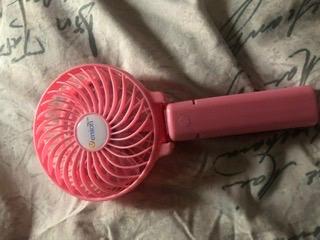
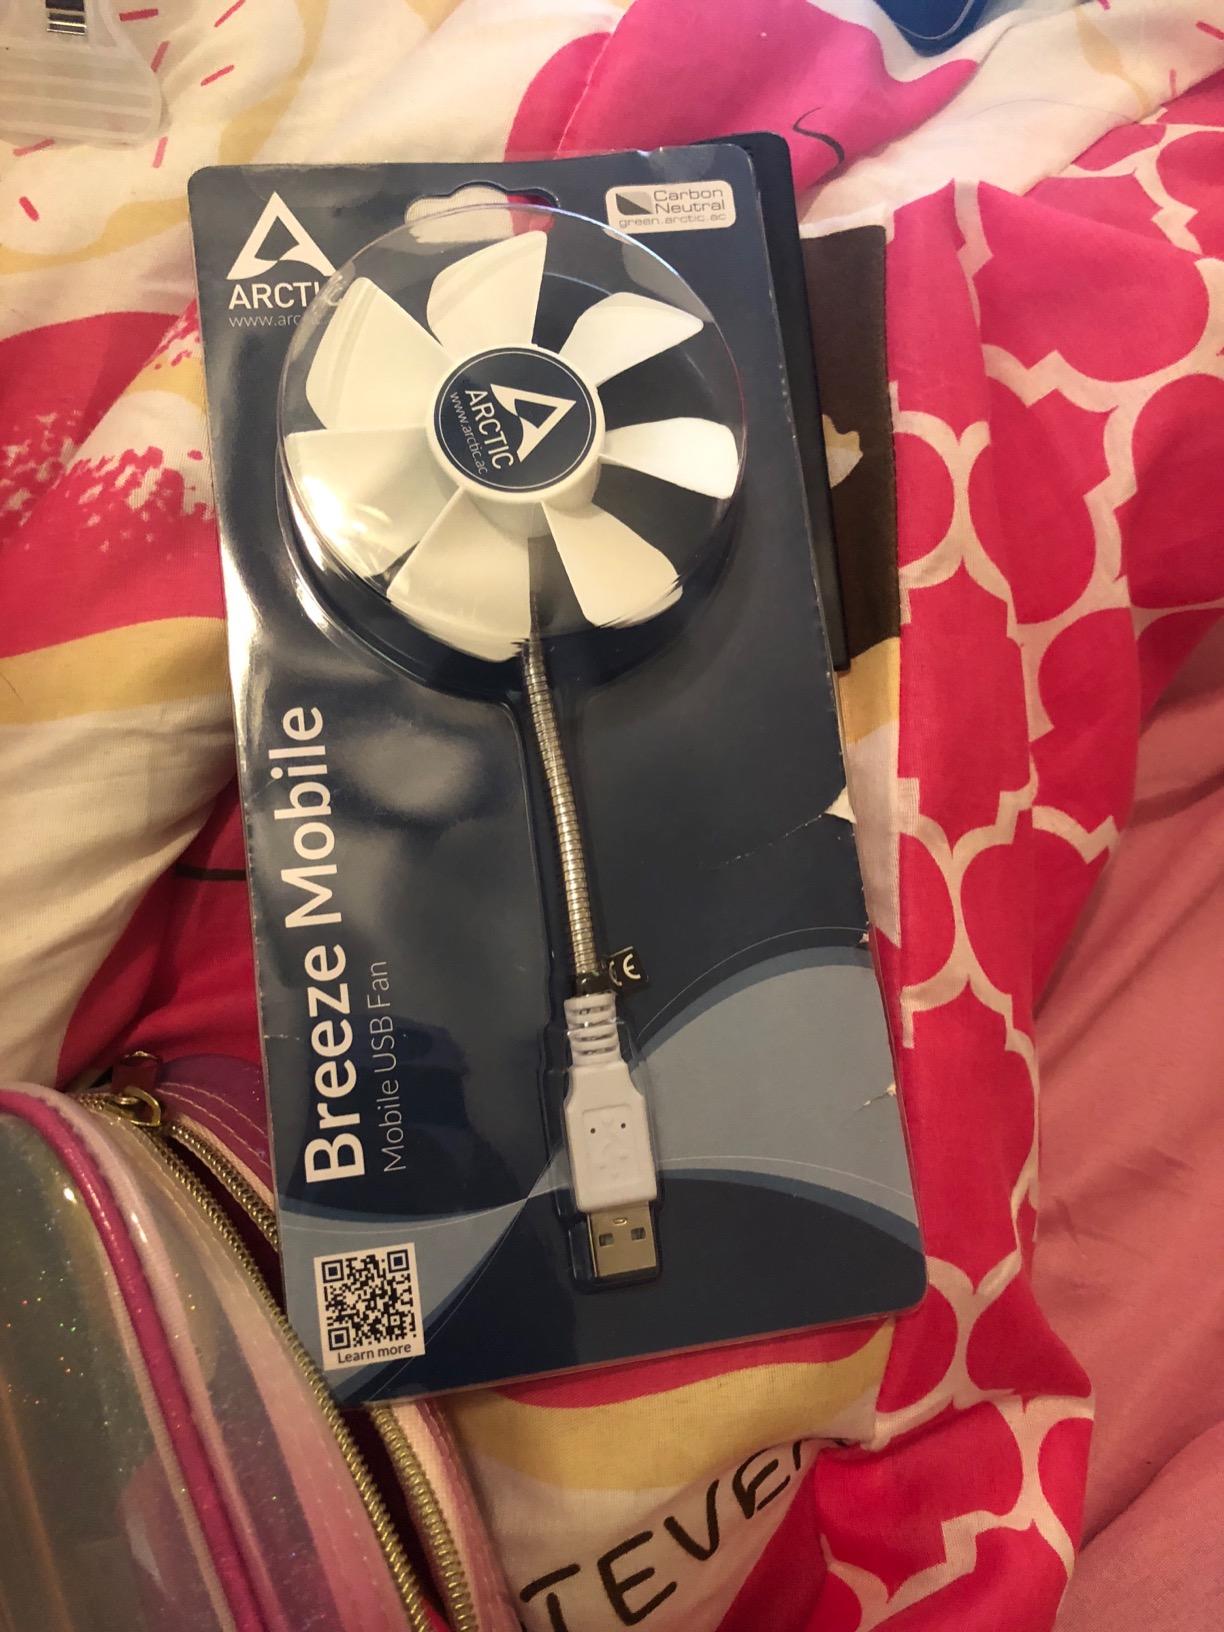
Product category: fan
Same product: no